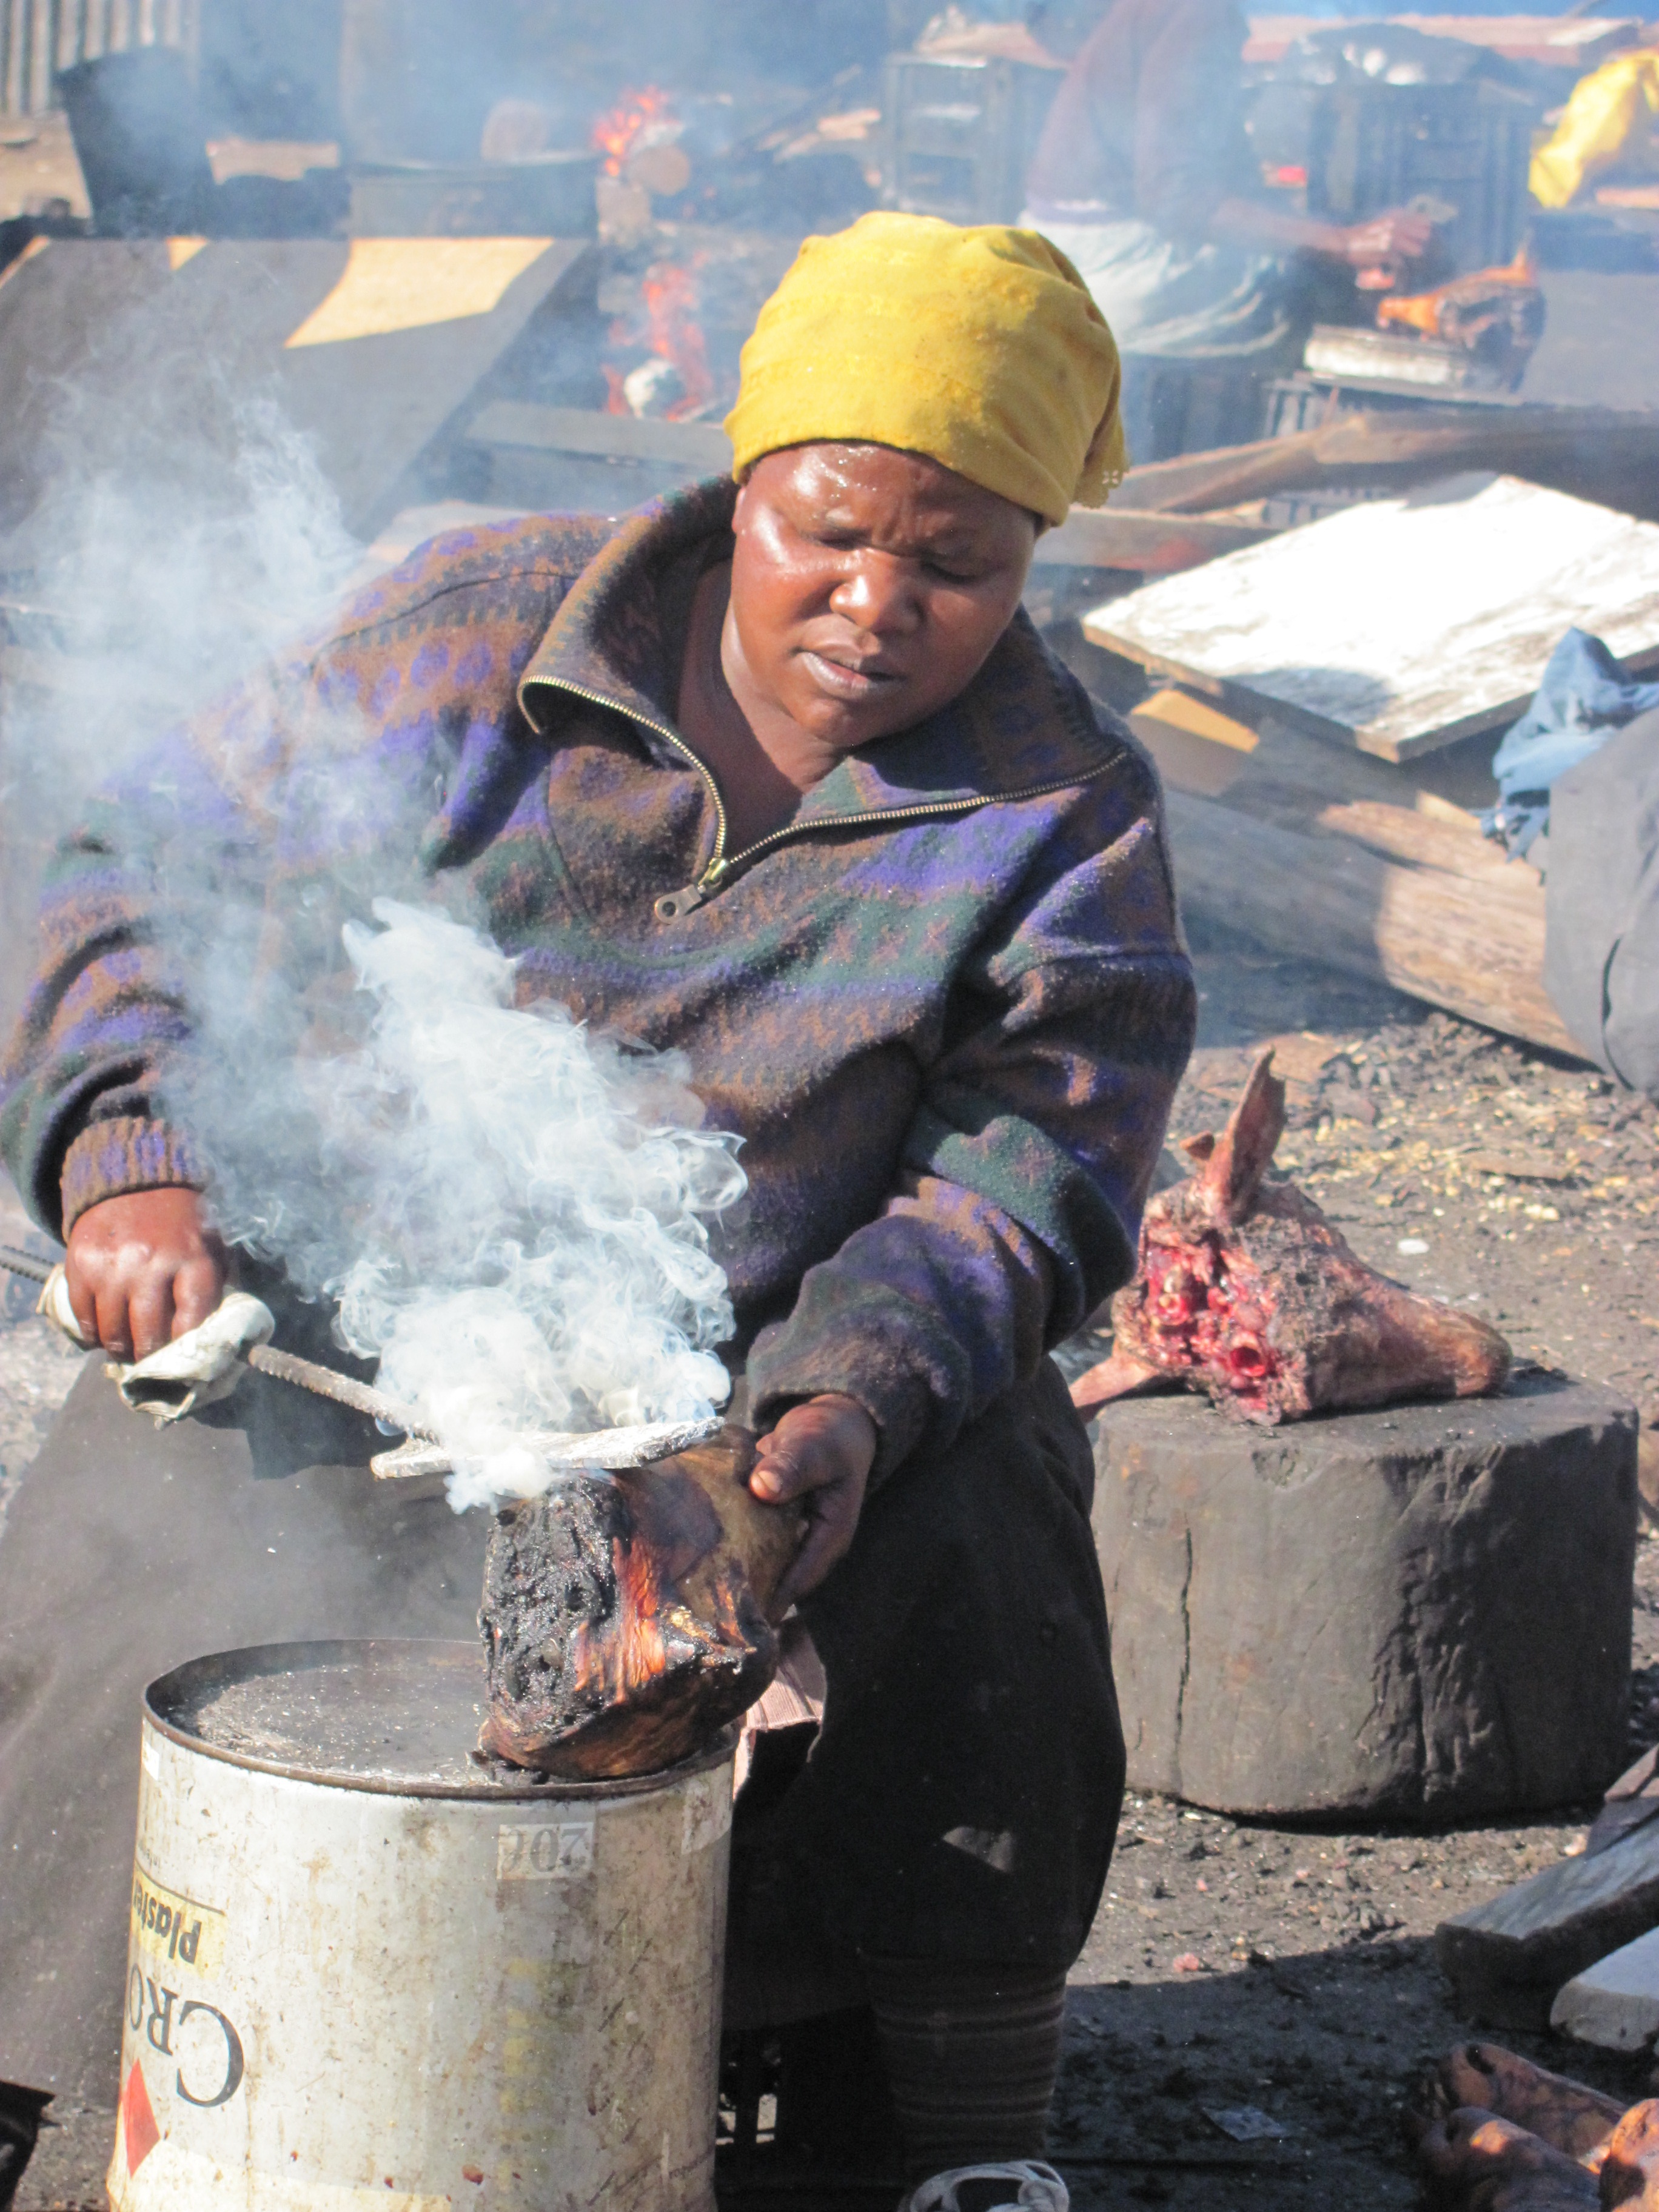
person, cooking, culinary, goats, township, poverty, laborer, south africa